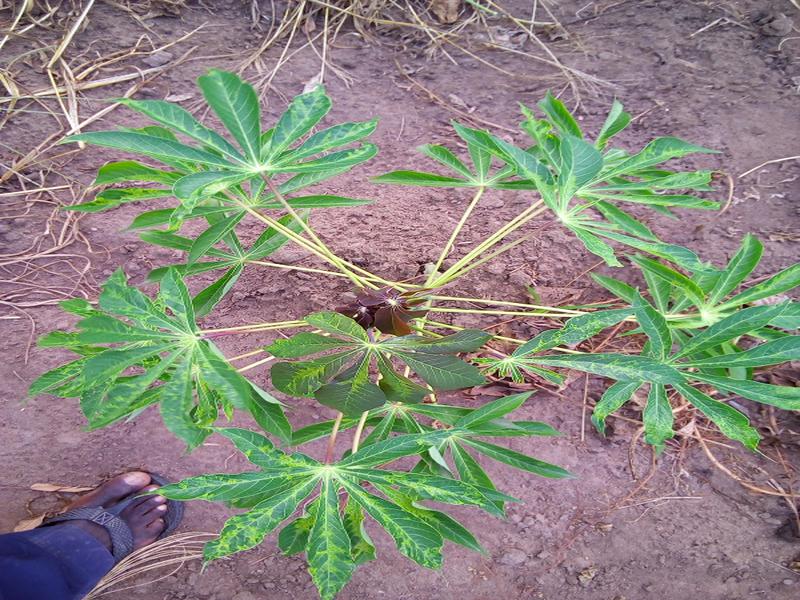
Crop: cassava
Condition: mosaic_disease